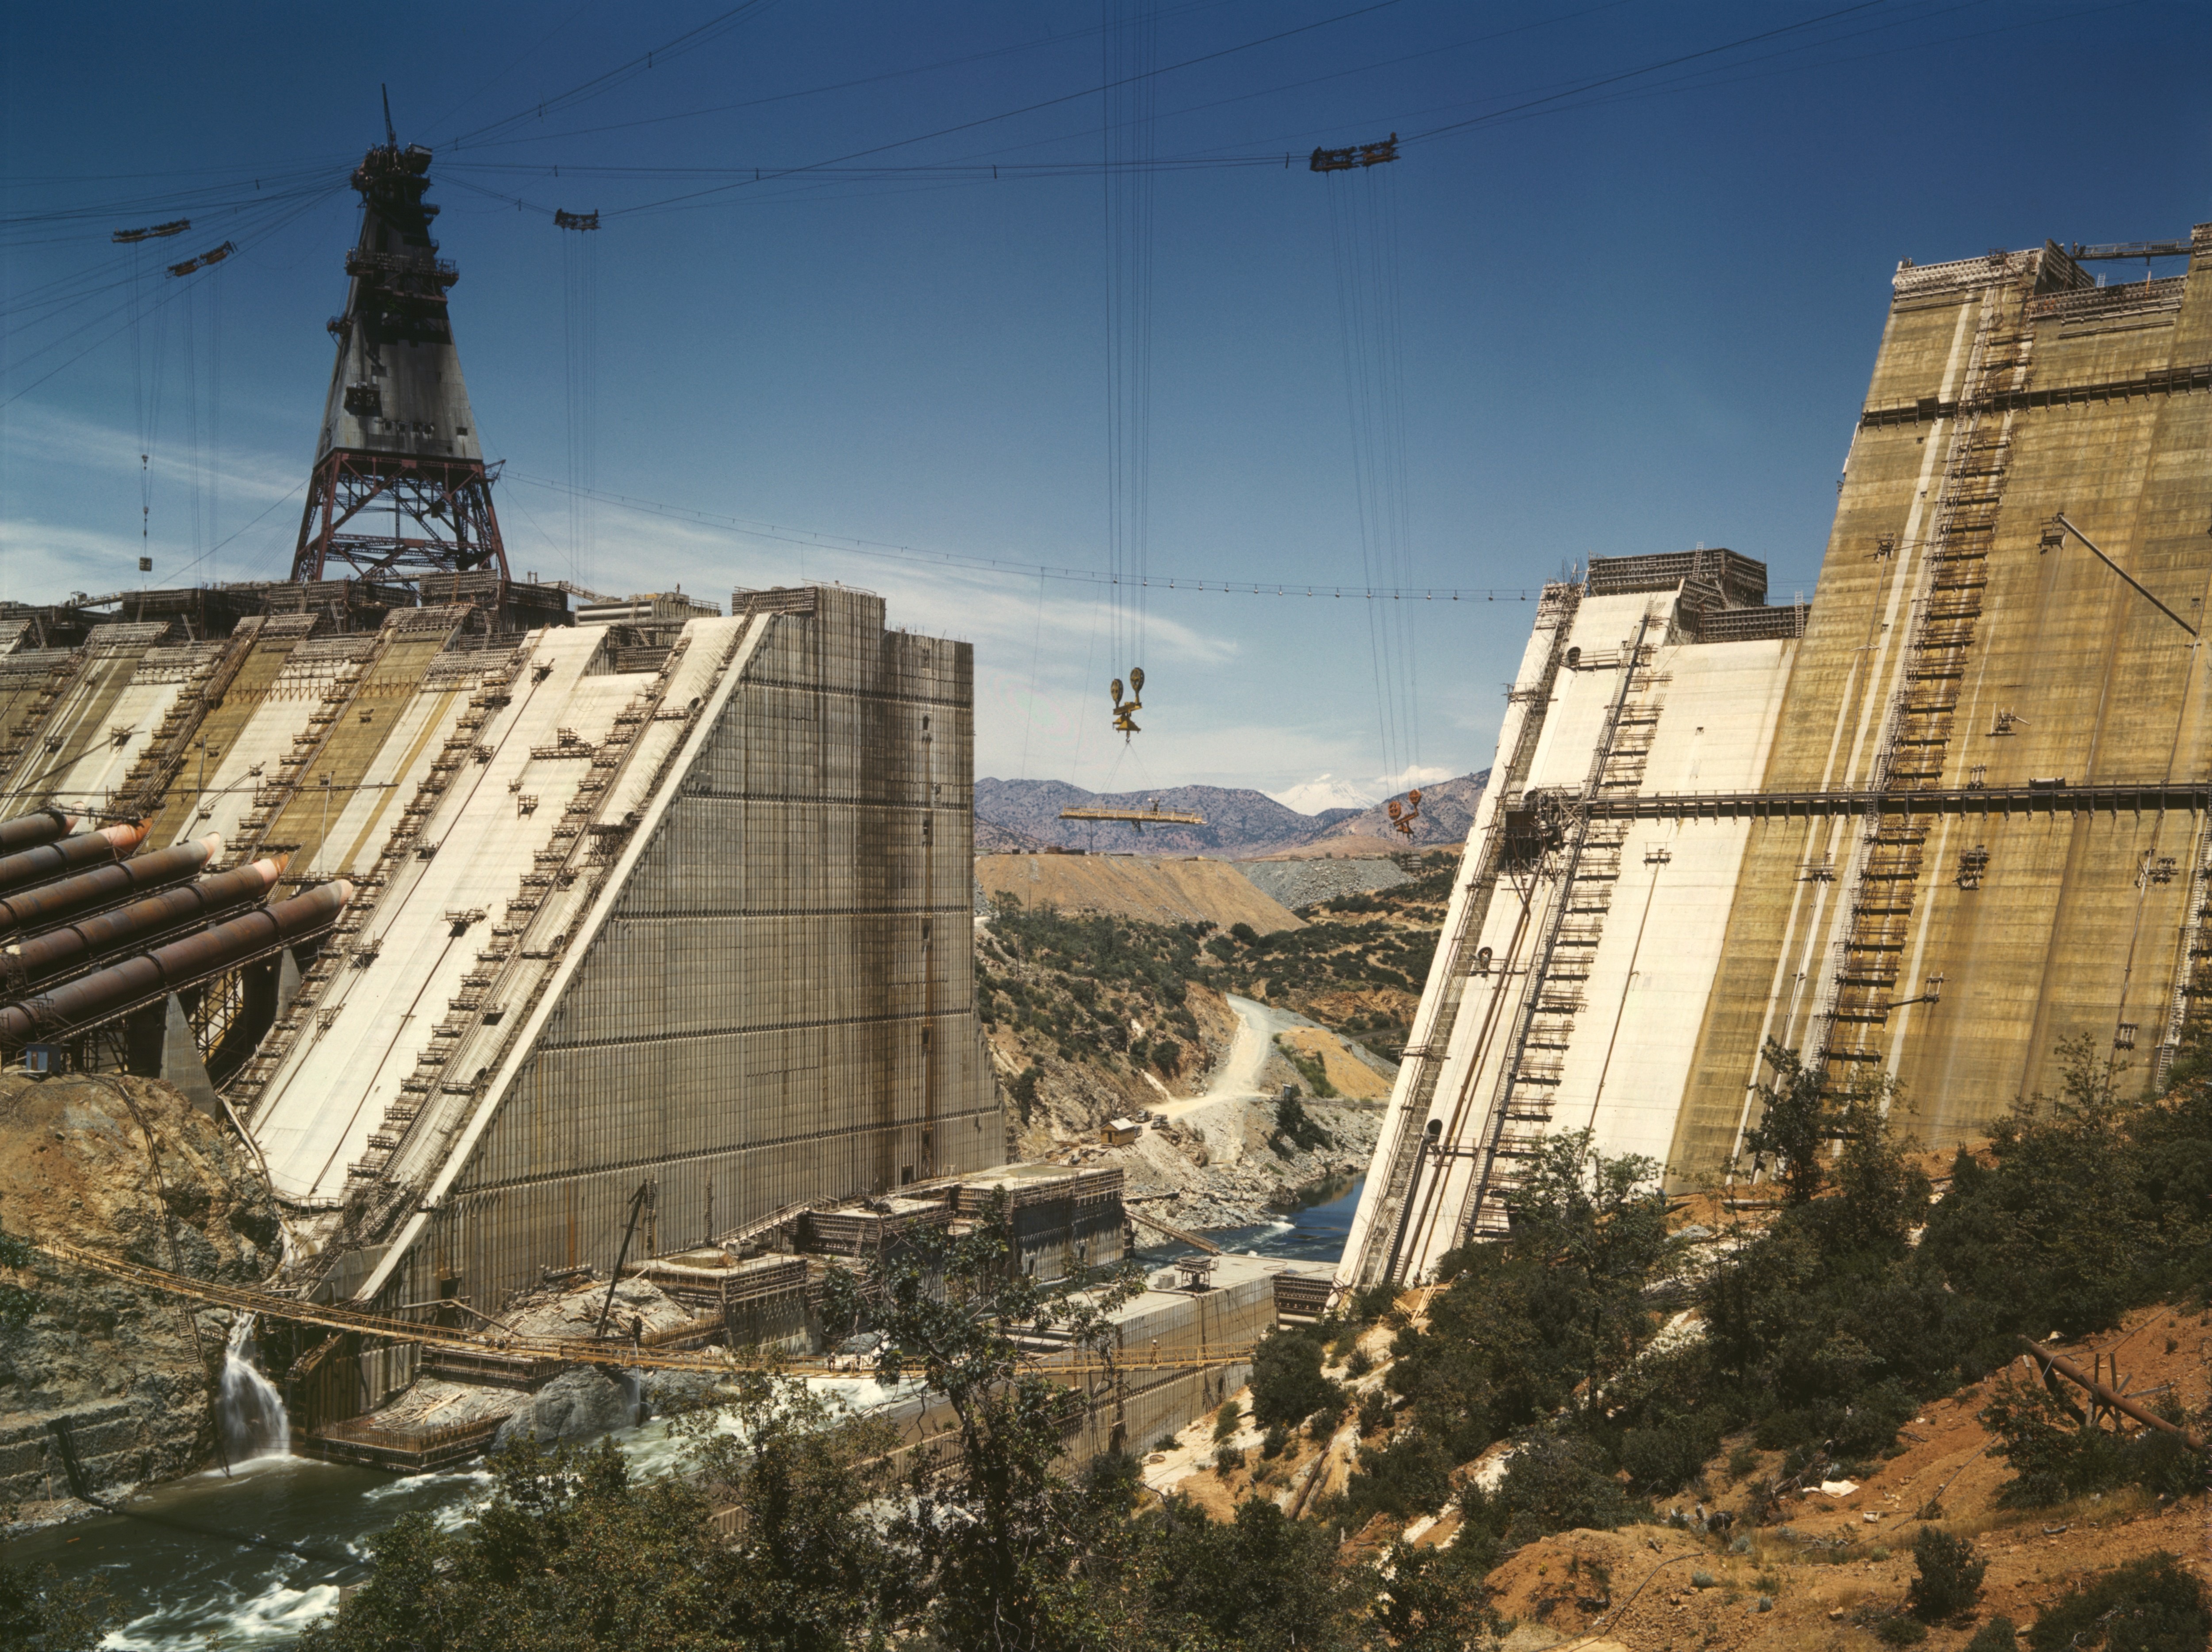
structure, skyline, skyscraper, wall, cityscape, downtown, construction, tower, usa, landmark, dam, california, stadium, site, 1942, aerial photography, dam construction, urban area, ancient history, sport venue, shasta dam, sacramento river